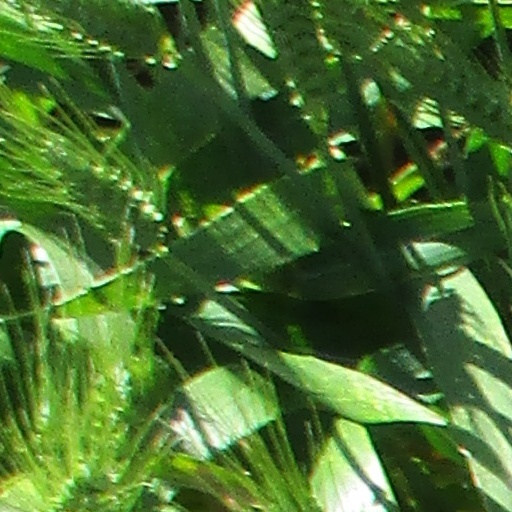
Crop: wheat